Kuang (surname)

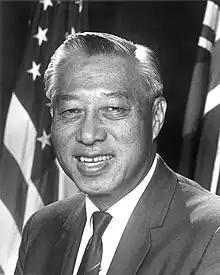
Hiram Fong was the first Chinese American to have served in the United States Senate and also the first Asian American to have launched a primary presidential campaign in a major political party. Note: Due to his family speaking the Taishan dialect of Cantonese, his name was transliterated to Fong.

Hiram Fong* (鄺友良), native of Taishan county, Canton, was a 20th-century American politician. A true Horatio Alger legend, Fong was born into an impoverished family in Kalihi, Hawai'i, on 1 October 1907, as Yau Leong Fong. As a youth, Fong attended public schools, and held a variety of jobs to support his family, by selling beans and newspapers, shining shoes, and caddying golf for a quarter for nine holes. He later attended the University of Hawai'i, where he was the editor for the Ka Leo and Ka Palapala, the yearbook, and was a ROTC cadet, which paid 30 cents a day, "that paid for my lunch", recounted Fong. In 1930, Fong graduated with honors from UH in three years and attended Harvard Law School in 1932, later working as a deputy city attorney in Honolulu from 1935 to 1938. In 1938, Fong won election to the Territorial House of Representatives at the age of 31 and was chosen the House Speaker. His service in the Territorial House halted with the start of World War II in 1942 however, when he was called into action, serving as the judge advocate with the 7th Fighter Command of the Seventh Air Force, earning the rank of major and later retiring as a colonel in the U.S. Air Force Reserve. After his World War II service, Fong returned to his Territorial Legislature seat, finishing his term as the vice president of the Territorial Constitutional Convention in 1950. In 1959, after a successful build-up of one of Hawai'i largest insurance financial empires, he ran for one of the two new US Senate seats for the state, becoming the only Republican to ever represent Hawai'i in the Senate, and the only Asian American to serve in the United States. Fong held the seat until 2 January 1977, when he retired from politics as the ranking Republican on six committees from agriculture to retirement. He returned to his finance empire in 1976, serving as chairman of Finance Enterprises, Ltd. He died due to kidney failure on 18 August 2004 and is interred in Nuuanu Memorial Park and Mortuary.